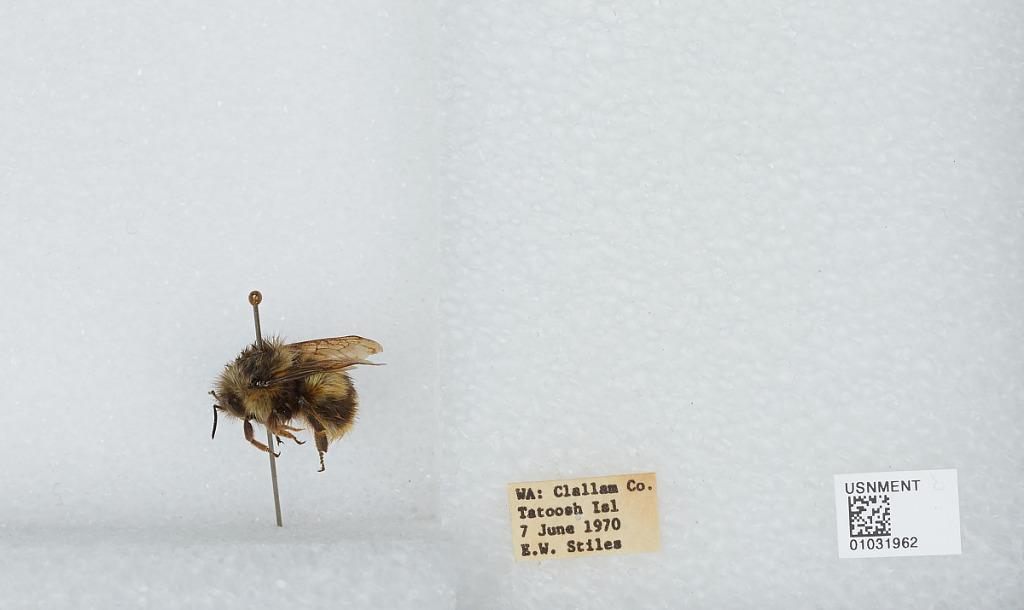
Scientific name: Bombus (Pyrobombus) mixtus Cresson
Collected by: E. Stiles
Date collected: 1970-6-7
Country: United States
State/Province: Washington
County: Clallam
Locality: Tatoosh Island
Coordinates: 48.3919, -124.736